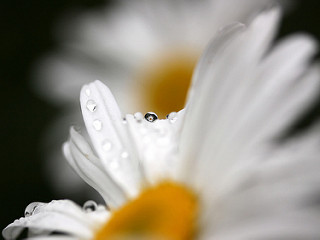
Flower: daisy